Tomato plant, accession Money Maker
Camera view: bottom (45 deg); turntable rotation: 30 degrees
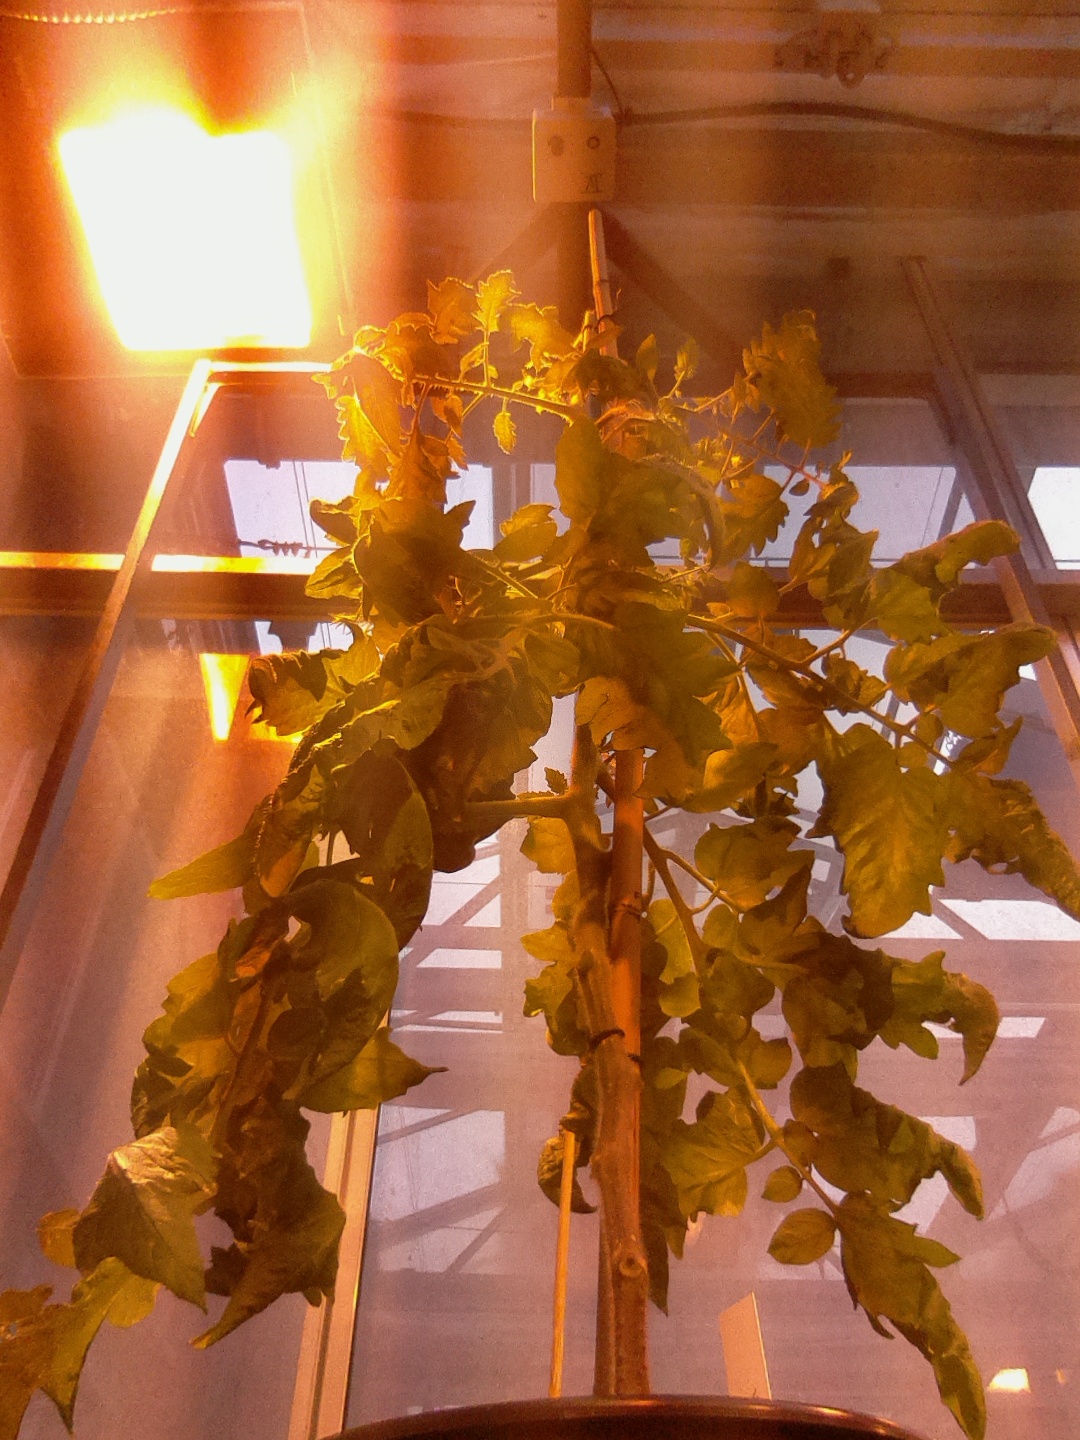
BBCH growth stage 74: 40%-50% of final fruit size